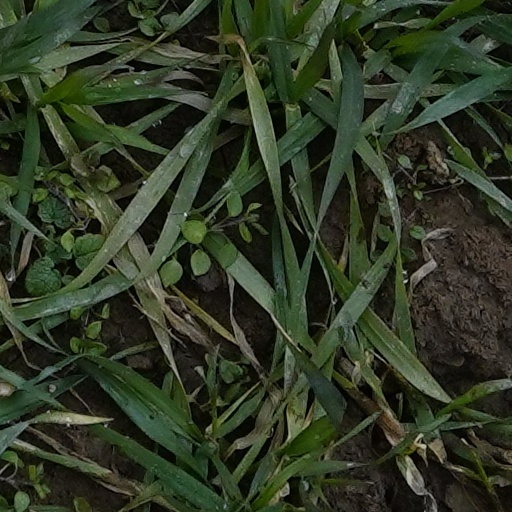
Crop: wheat